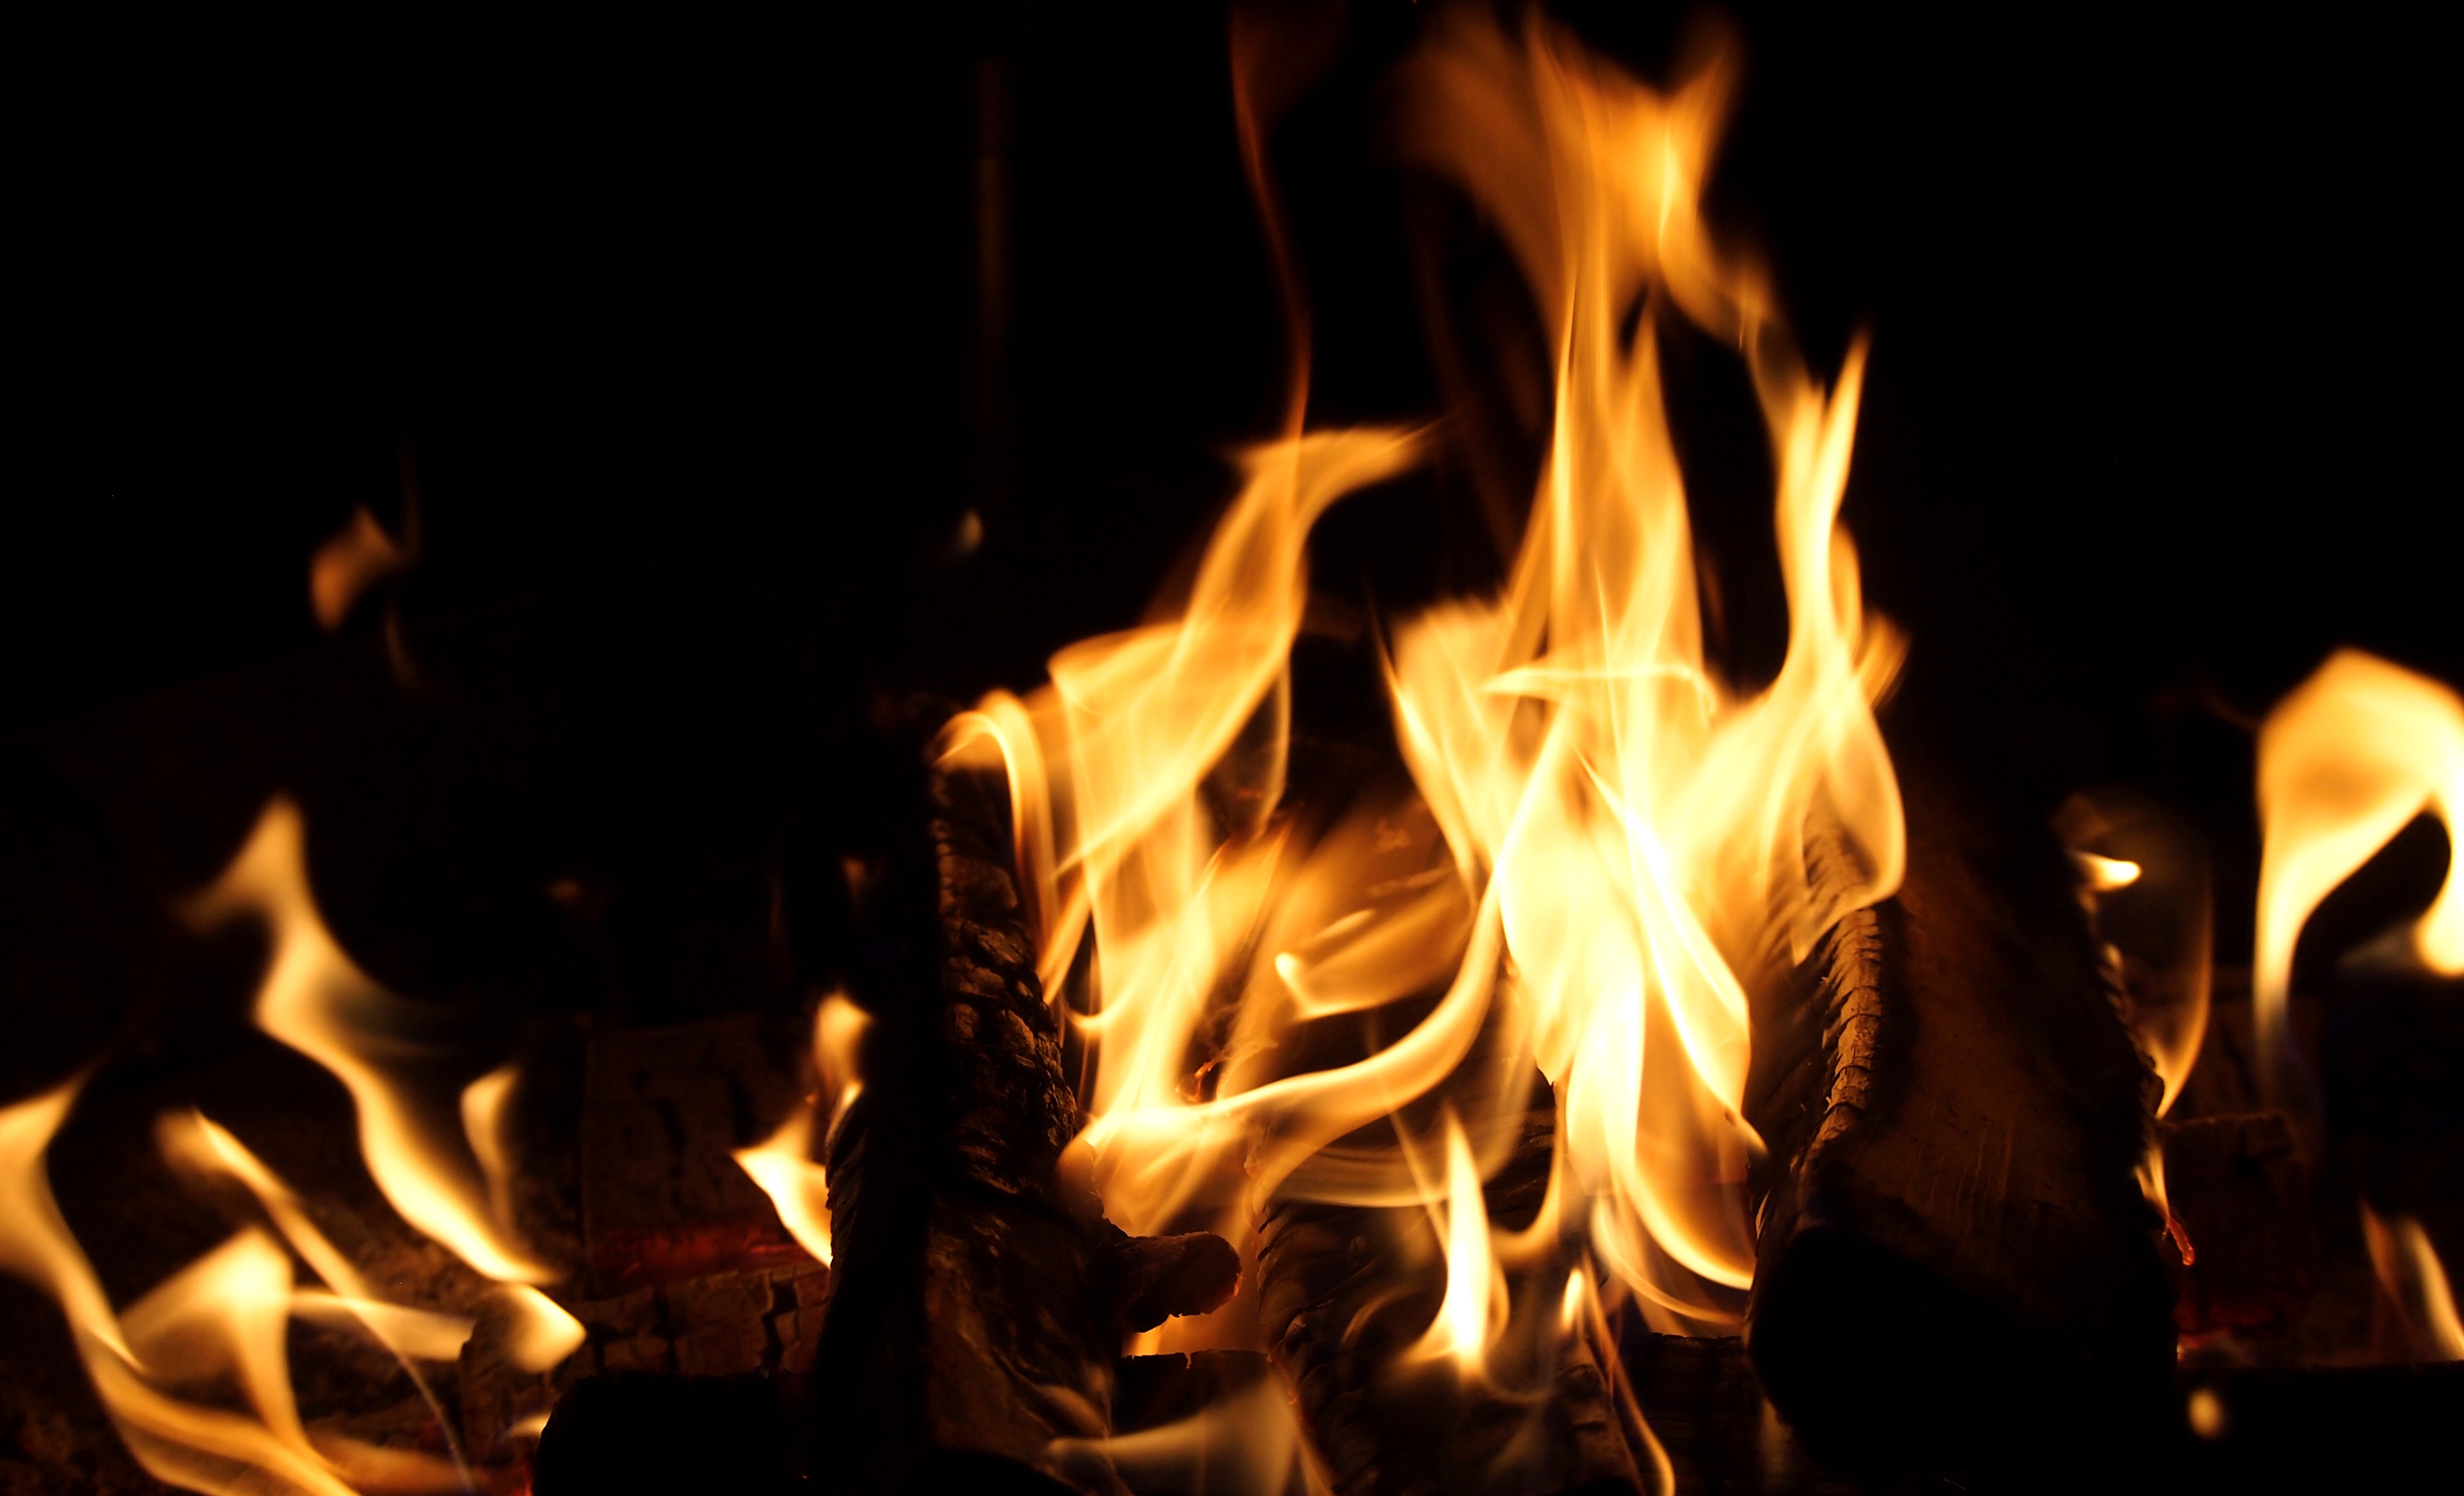
hut, flame, fire, camping, campfire, bonfire, burn, flames